Lewis and Lucretia Taylor House

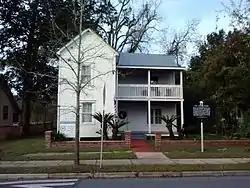

The Taylor House is a historic home in Tallahassee, Florida. The home was added to the U.S. National Register of Historic Places on April 6, 2015. The Taylor House Museum, located at 442 West Georgia Street, was also added to the Tallahassee-Leon County Register of Historic Places on October 26, 2011. On July 27, 2012, the Florida Department of State designated the home a Florida Heritage Site.